Maya Hero Twins

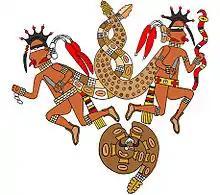
Mississippian Hero Twins emerging from a crack in the back of a raccoon-faced Horned Serpent. Redrawn from an engraved whelk shell by artist Herb Roe.

At a point in their lives not specified in the Popol Vuh, the twins were approached by the god Huracan regarding an arrogant god named Seven Macaw (Vucub Caquix). Seven Macaw had built up a following of worshipers among some of the inhabitants of the Earth, making false claims to be either the sun or the moon. Seven Macaw was also extremely vain, adorning himself with metal ornaments in his wings and a set of false teeth made of gemstones.